Question: Please indicate a possible affordance area of jump_skateboard that can be used for standing on
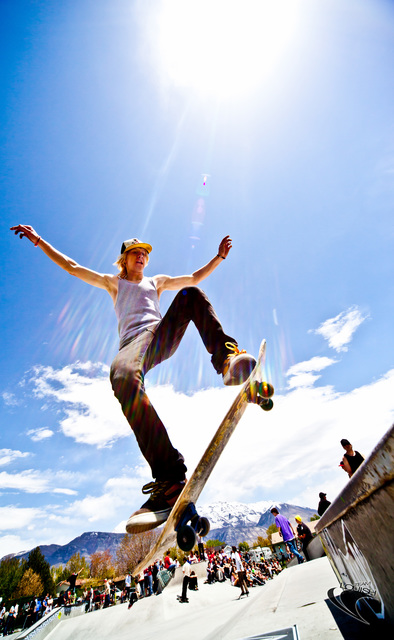
Answer: [119.49, 325.56, 283.608, 603.795]